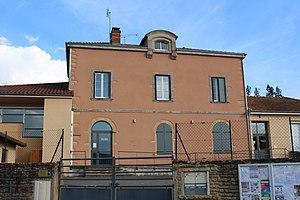
Mairie de Sainte-Cécile, Saône-et-Loire.